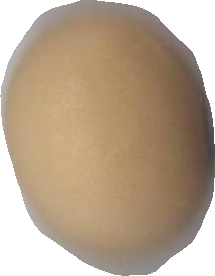
Variety: Anjasmoro